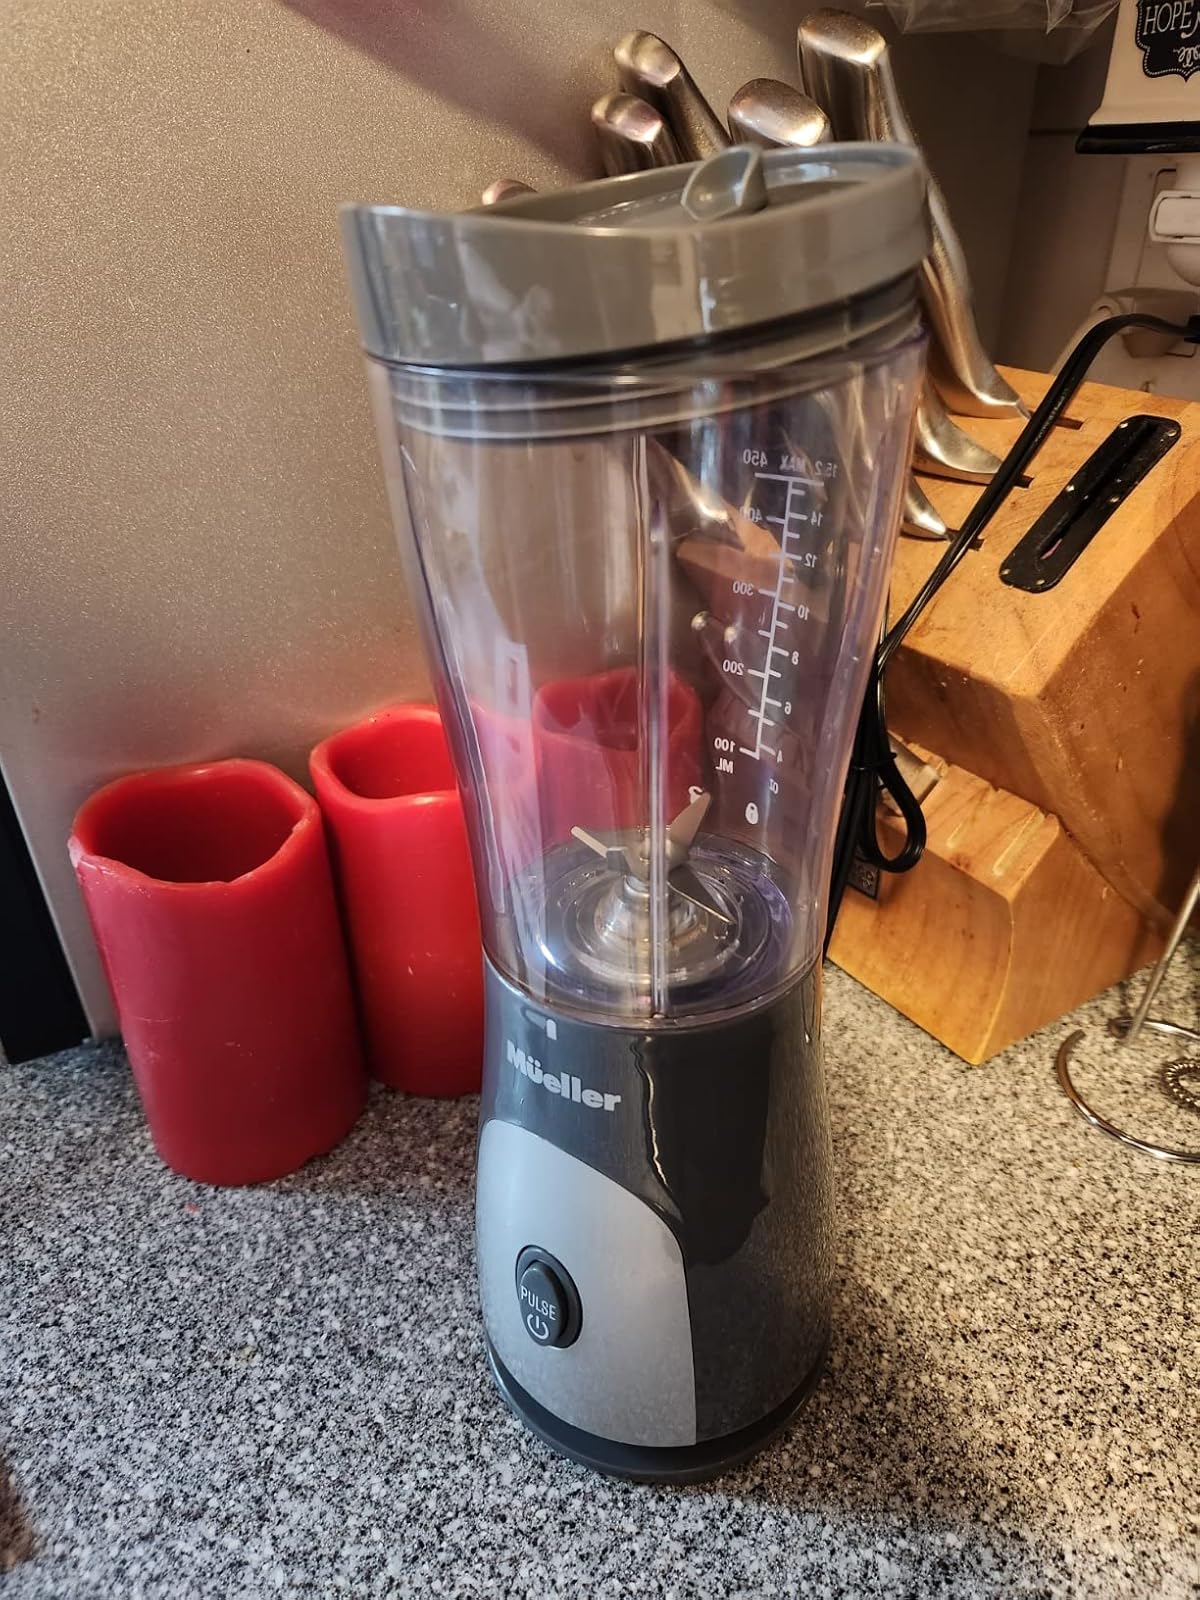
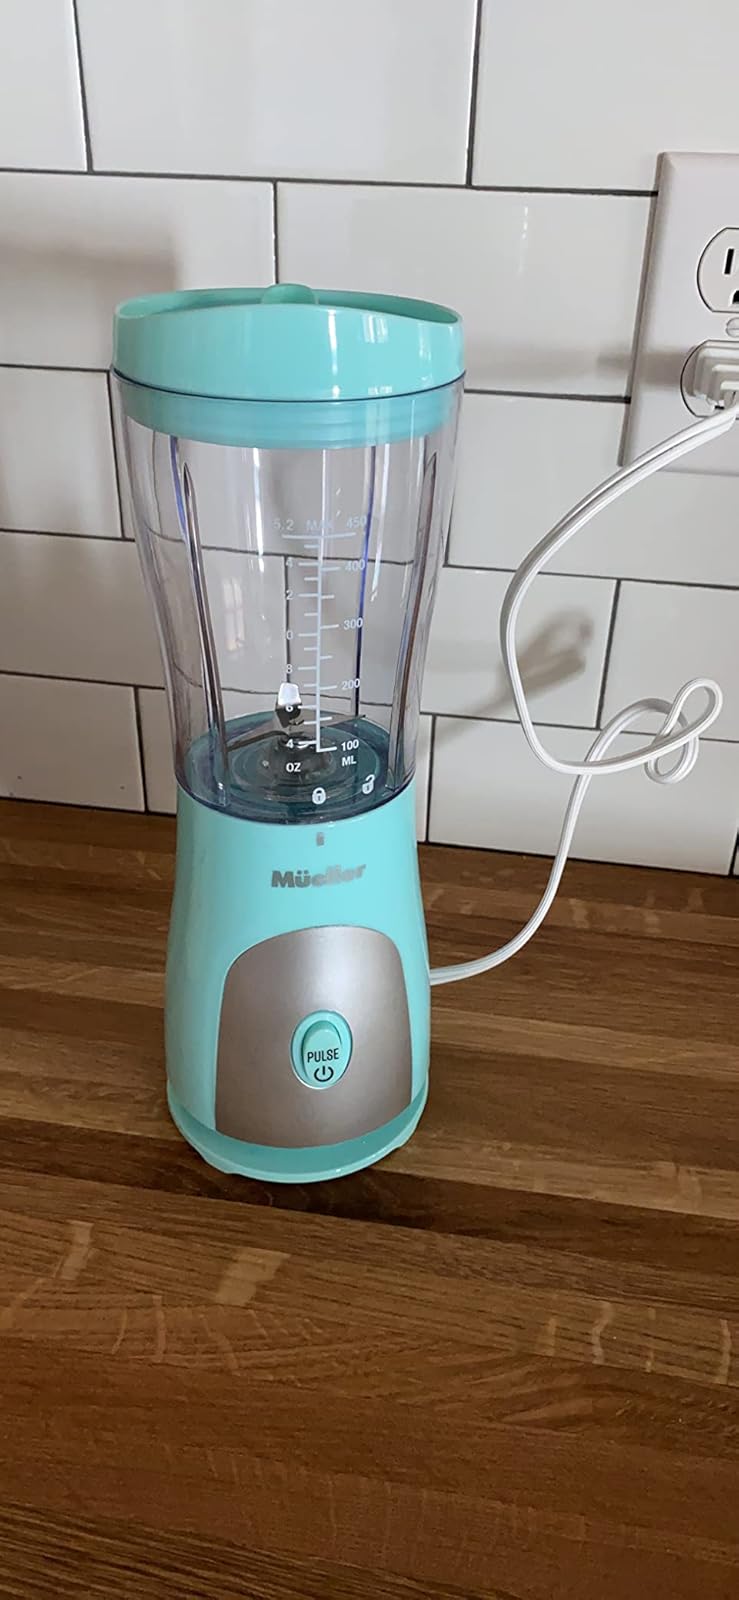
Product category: items_blender
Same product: no